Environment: real
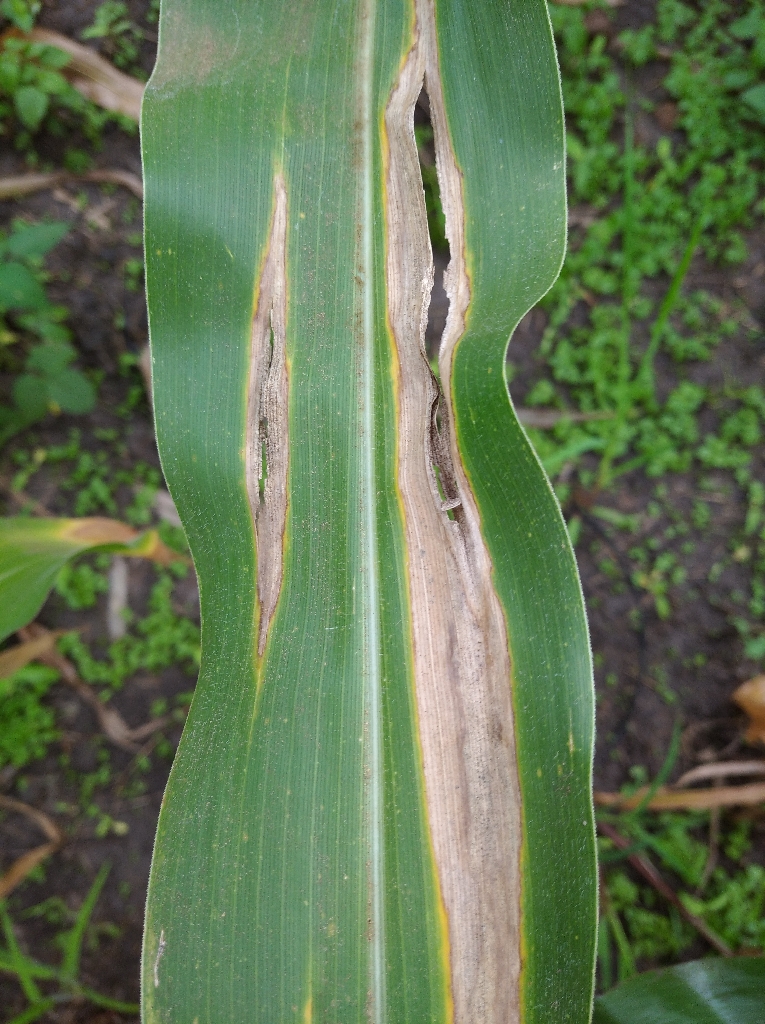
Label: northern_corn_leaf_blight